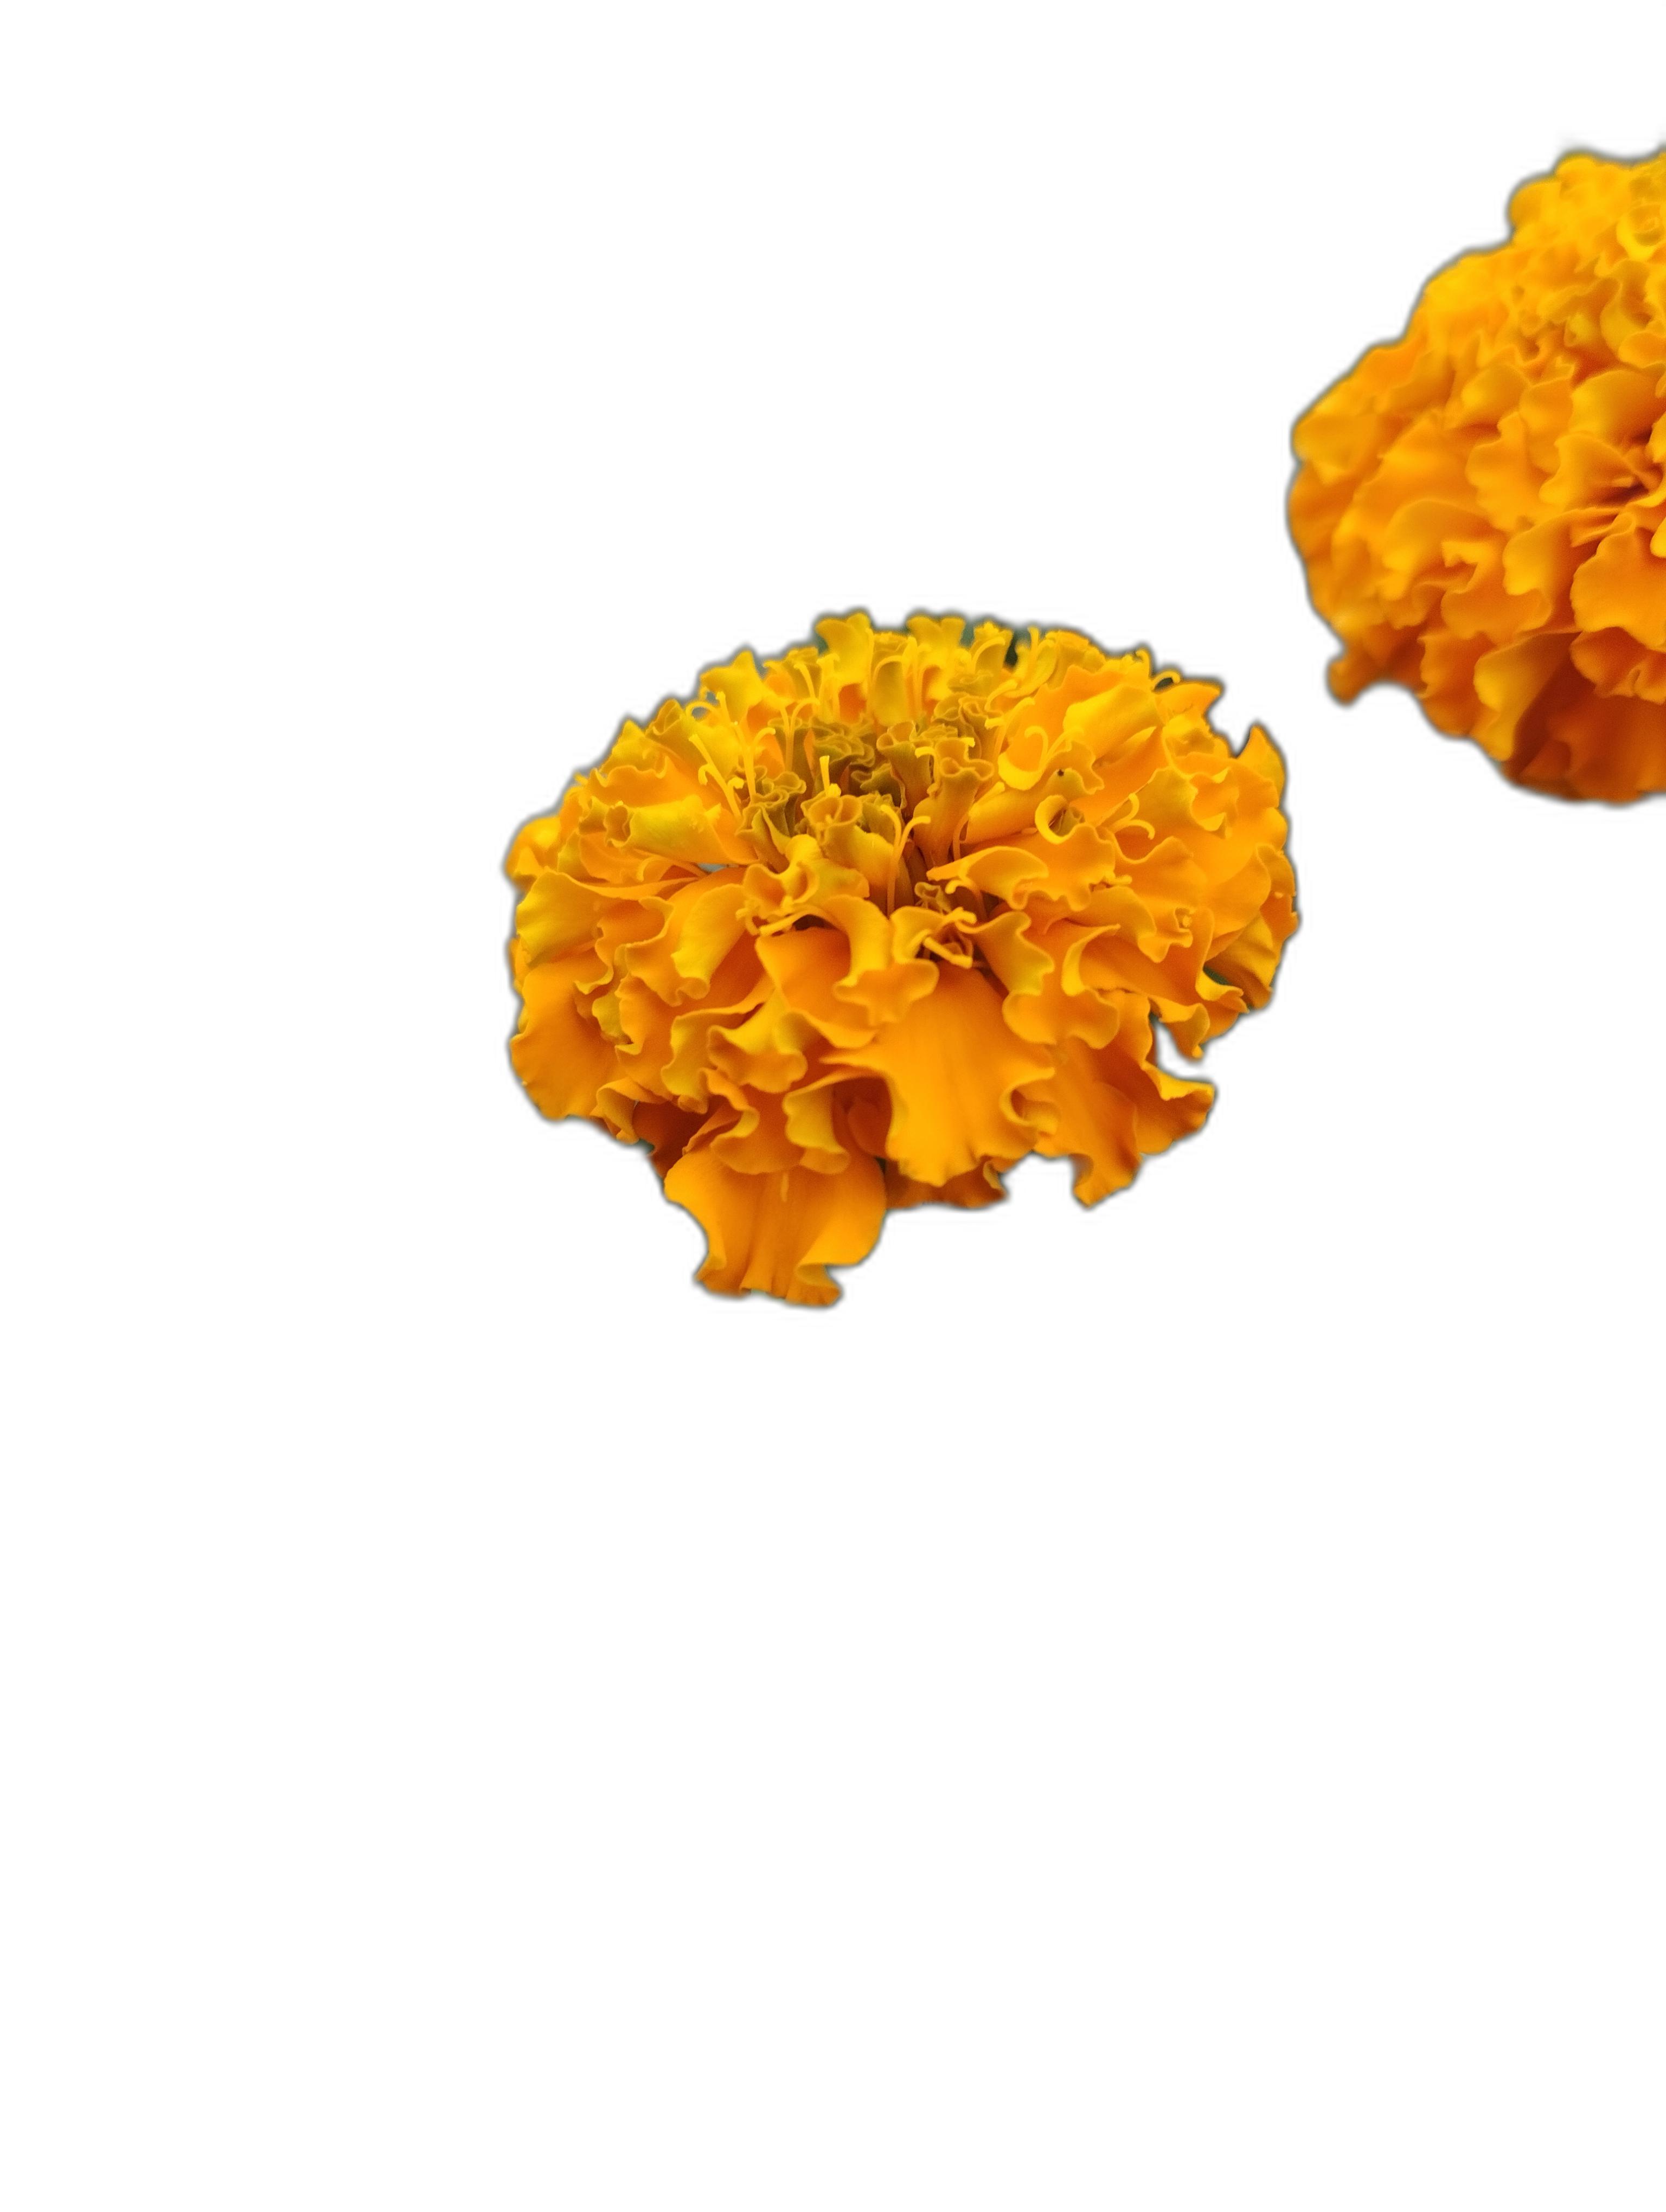
Label: Marigold